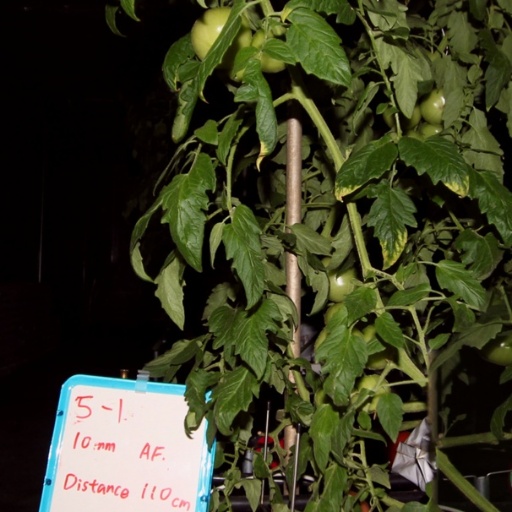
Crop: tomato